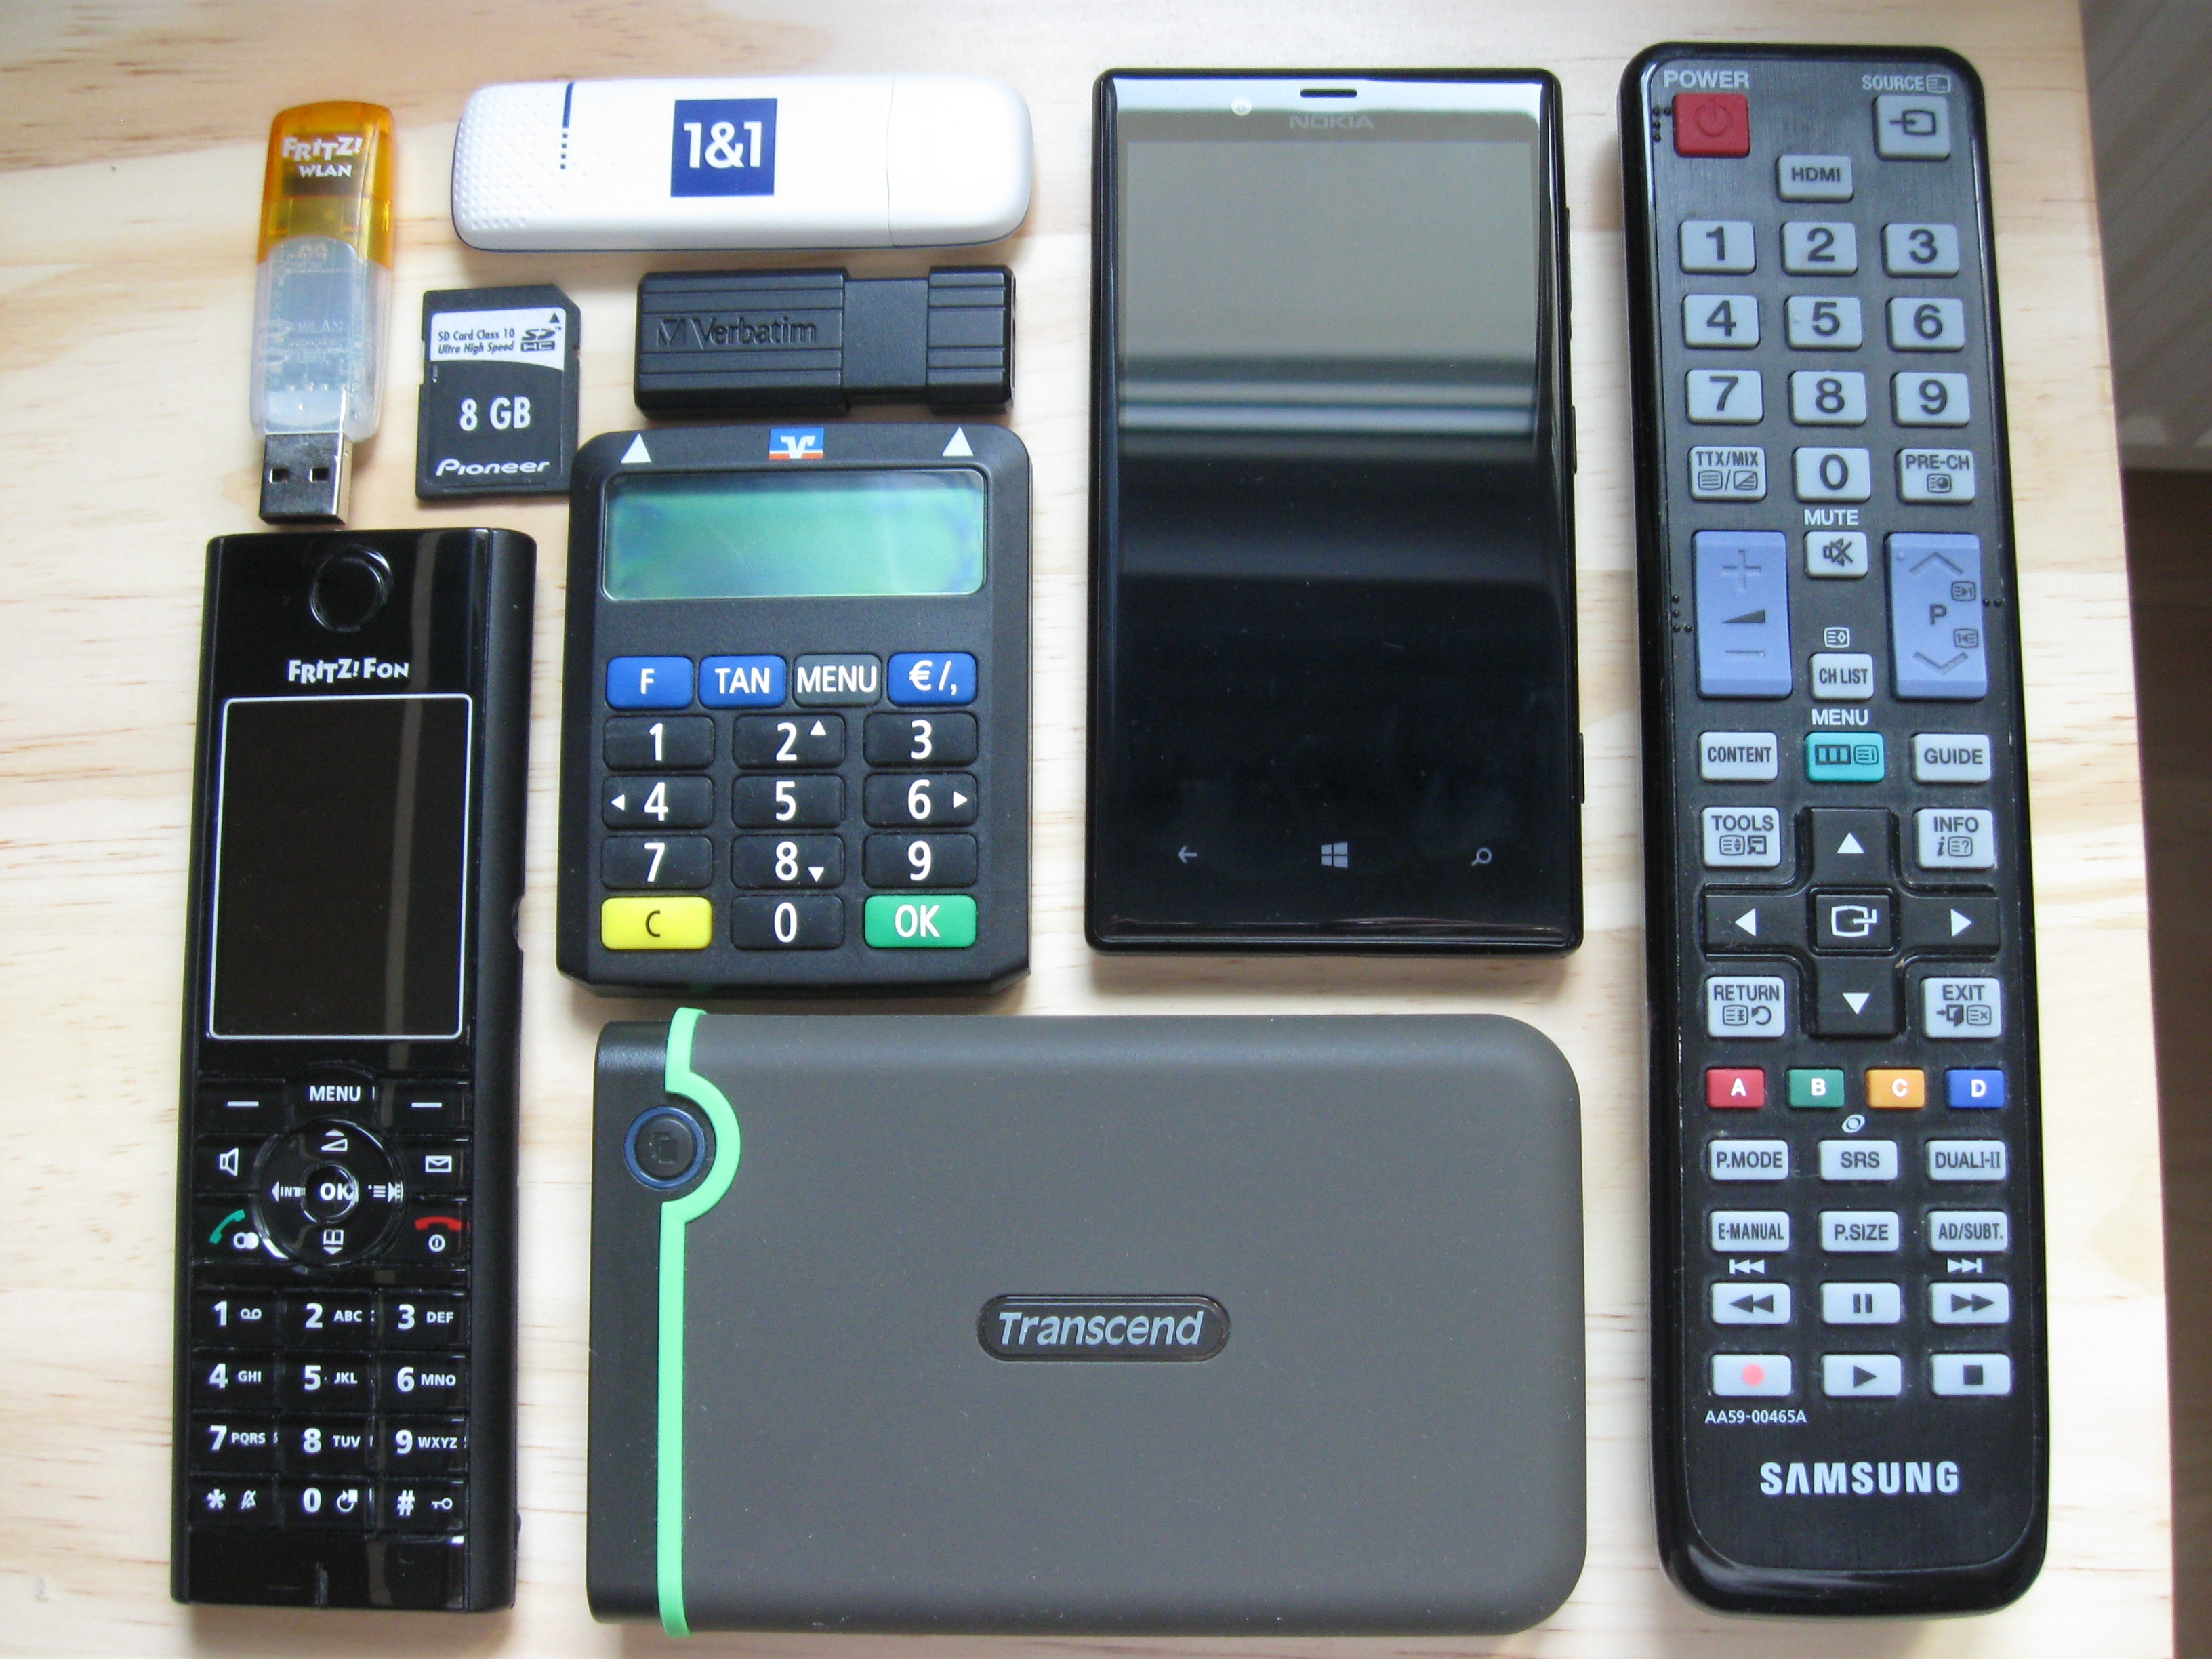
technology, telephone, gadget, mobile phone, cash, multimedia, calculator, umts, dect, answering machine, office equipment, feature phone, telephony, caller id